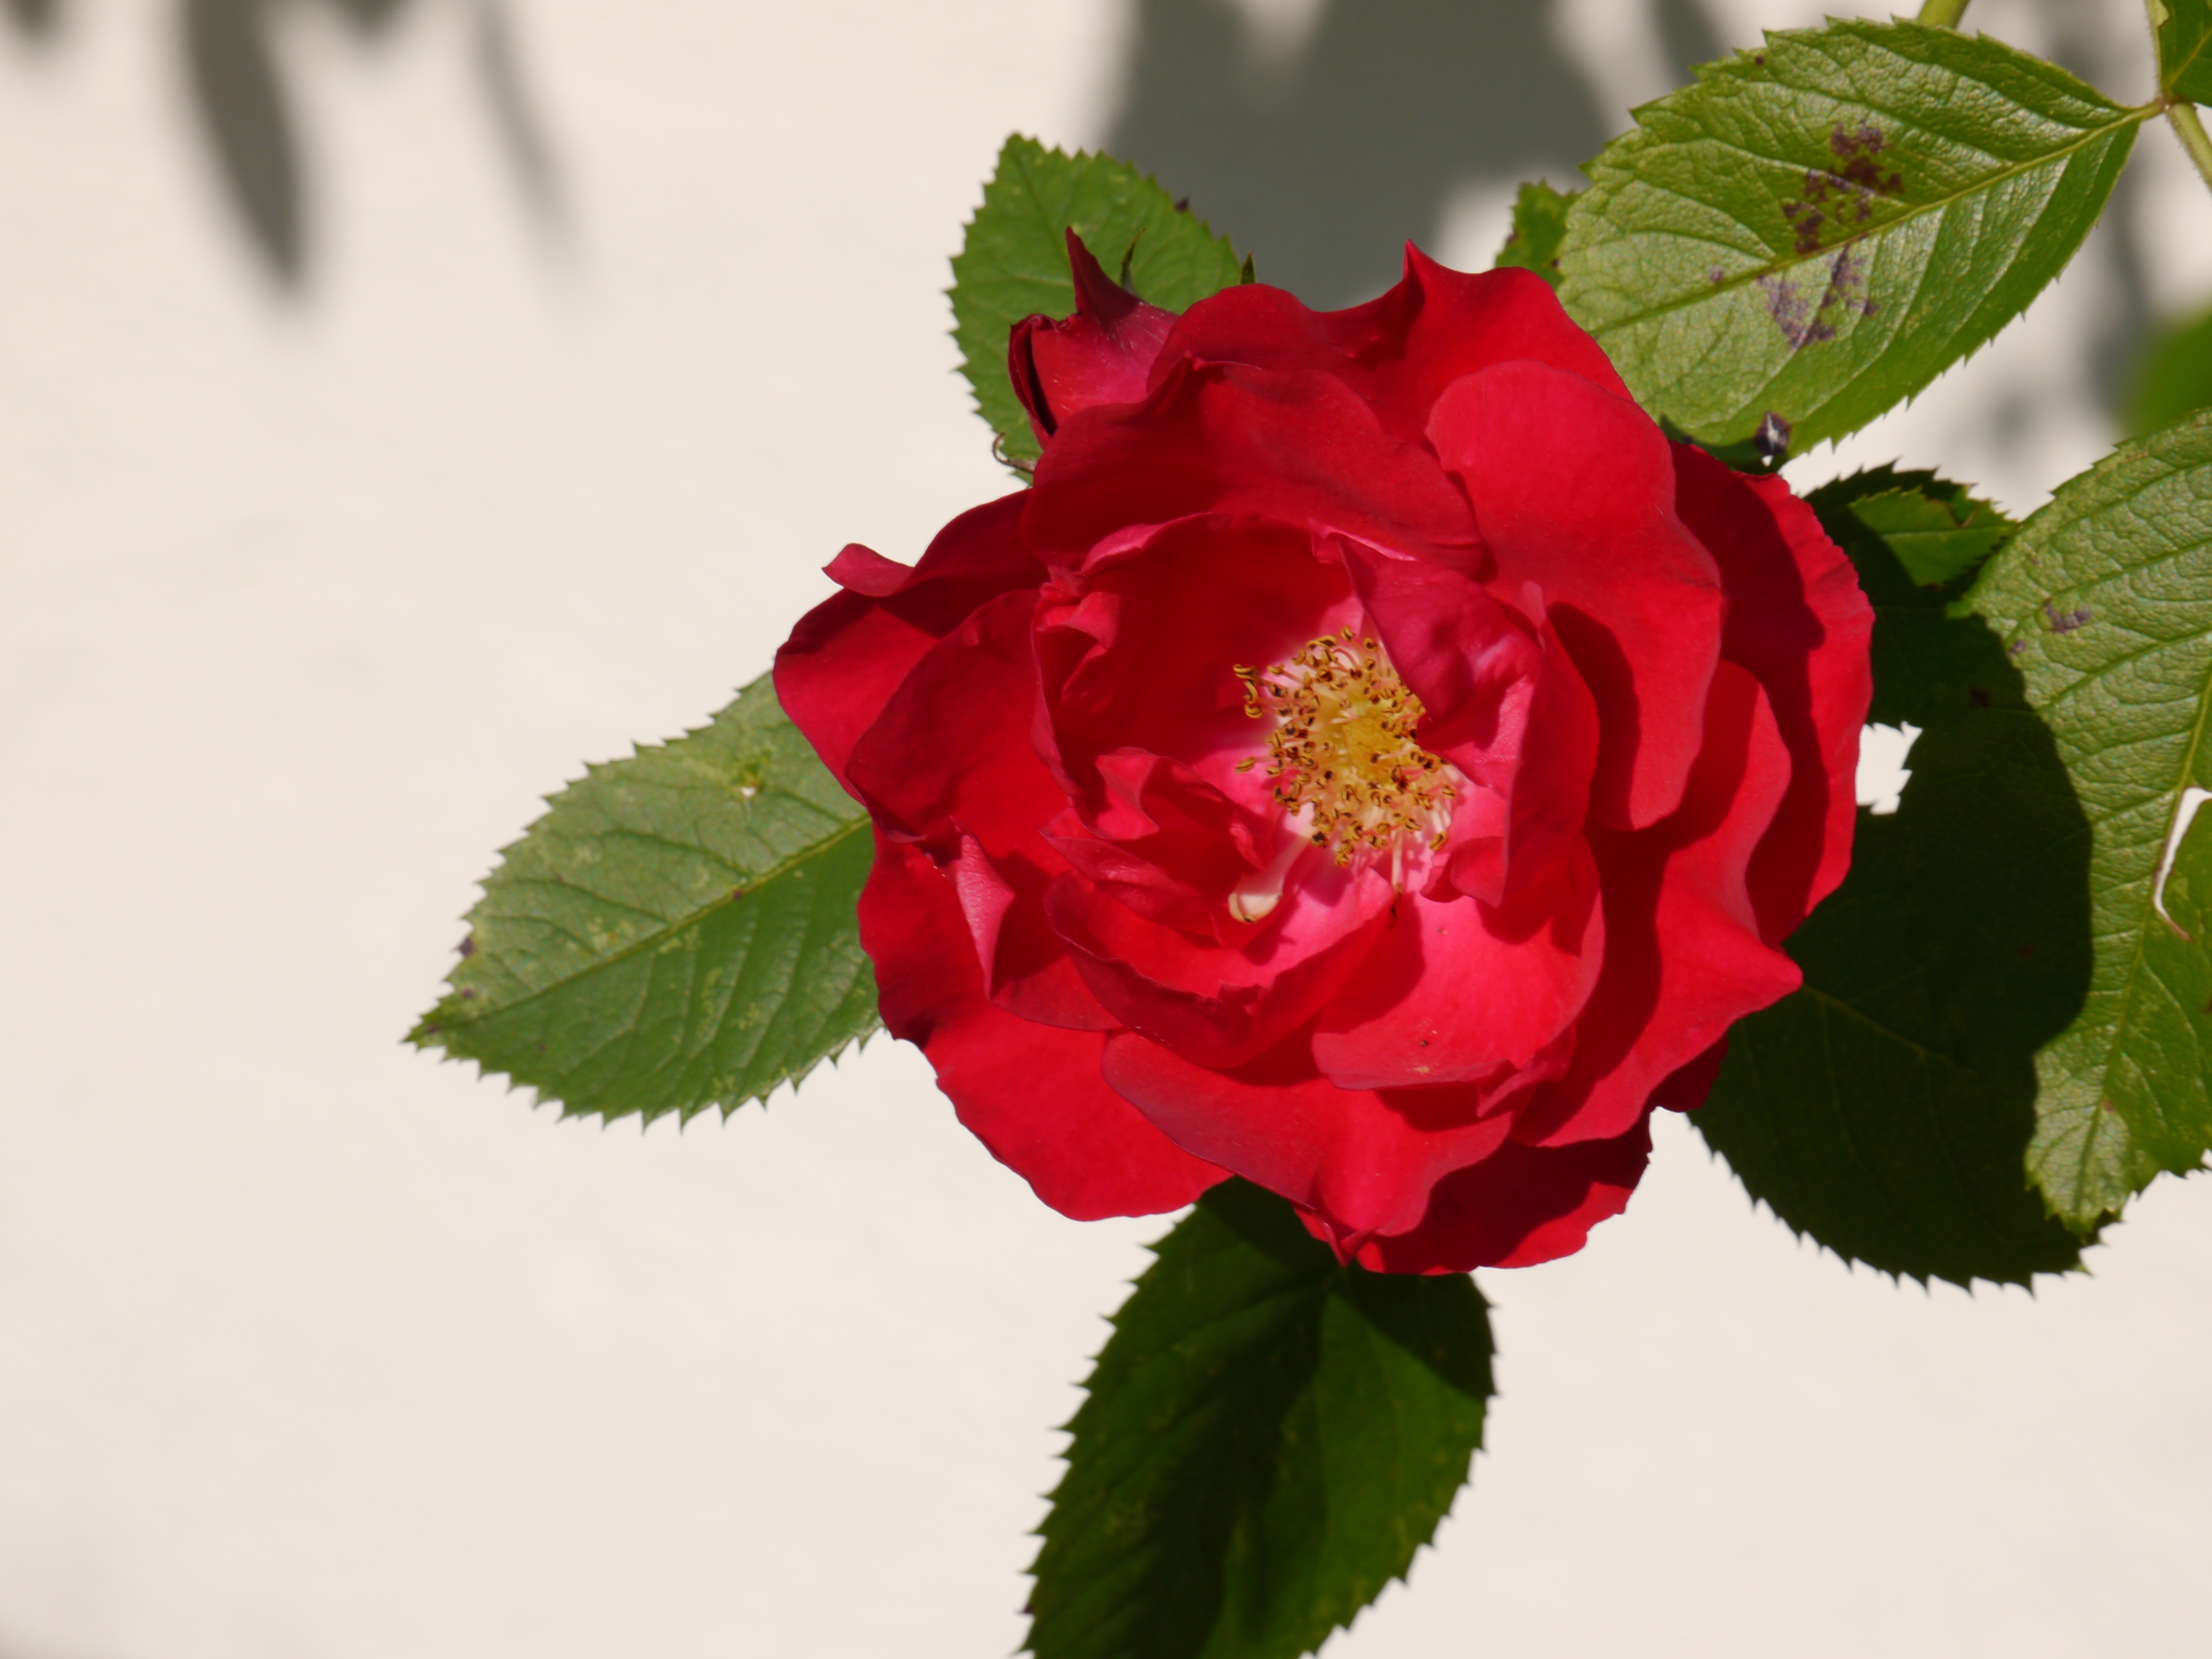
plant, flower, petal, rose, red, flora, floribunda, rose bloom, flowering plant, garden roses, rose family, land plant, rosa centifolia, rosa rubiginosa